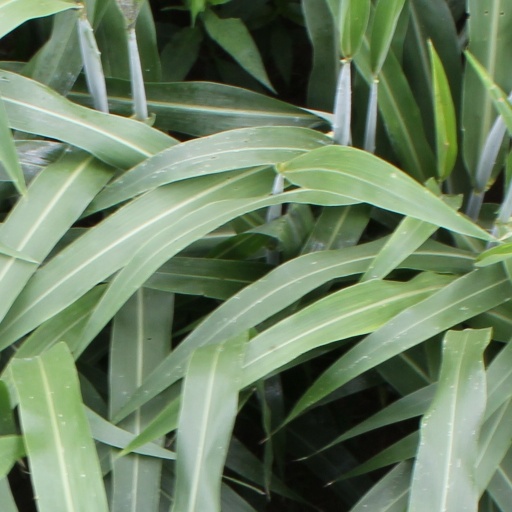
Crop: sorghum